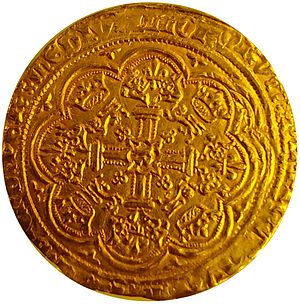
Nobel (mønt) / Oprindelse
Nobel fra 1377, slået under Richard 2.
Noblen var den første engelske guldmønt, der blev slået i store mængder. Under Henrik 3. og Edvard 3. havde man guld-pennyen og florinen, men de var sjældne.